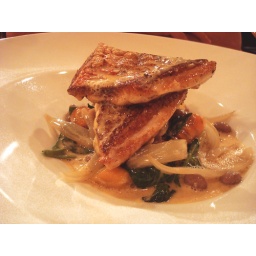
kitchen galerie poisson: crispy and tender red snapper over romano beans, fennel and butter sauce.